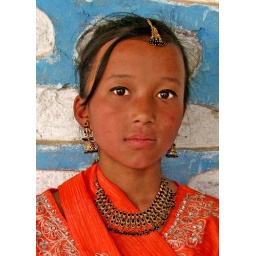
115 little girl in orange cu